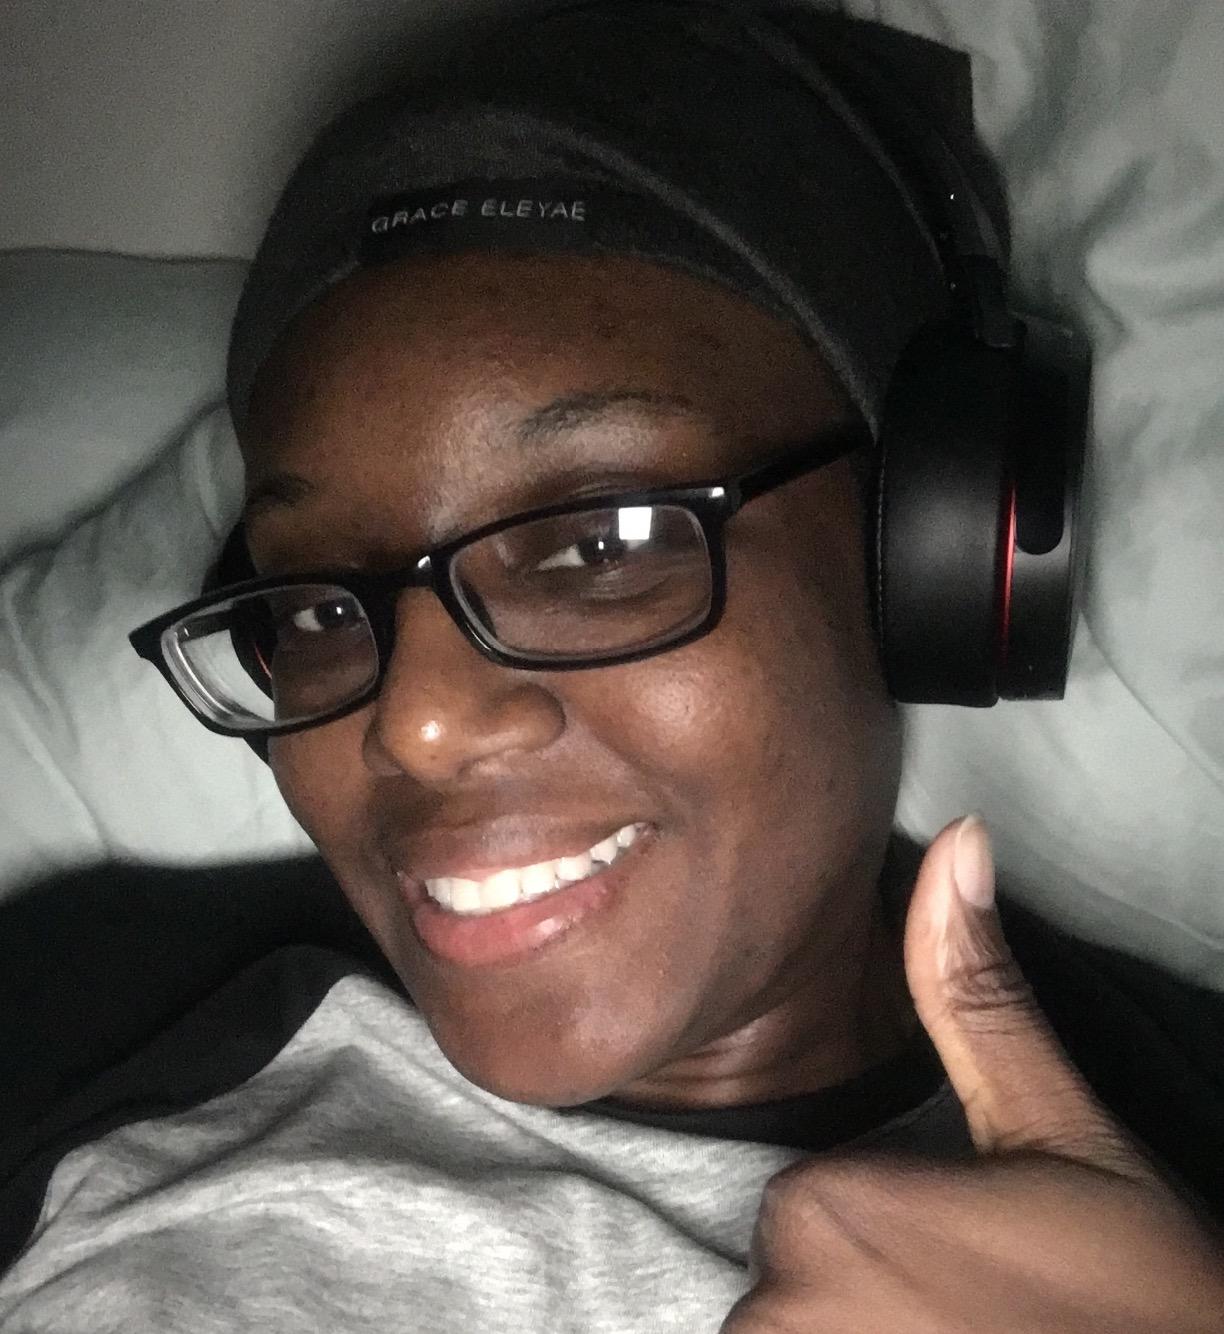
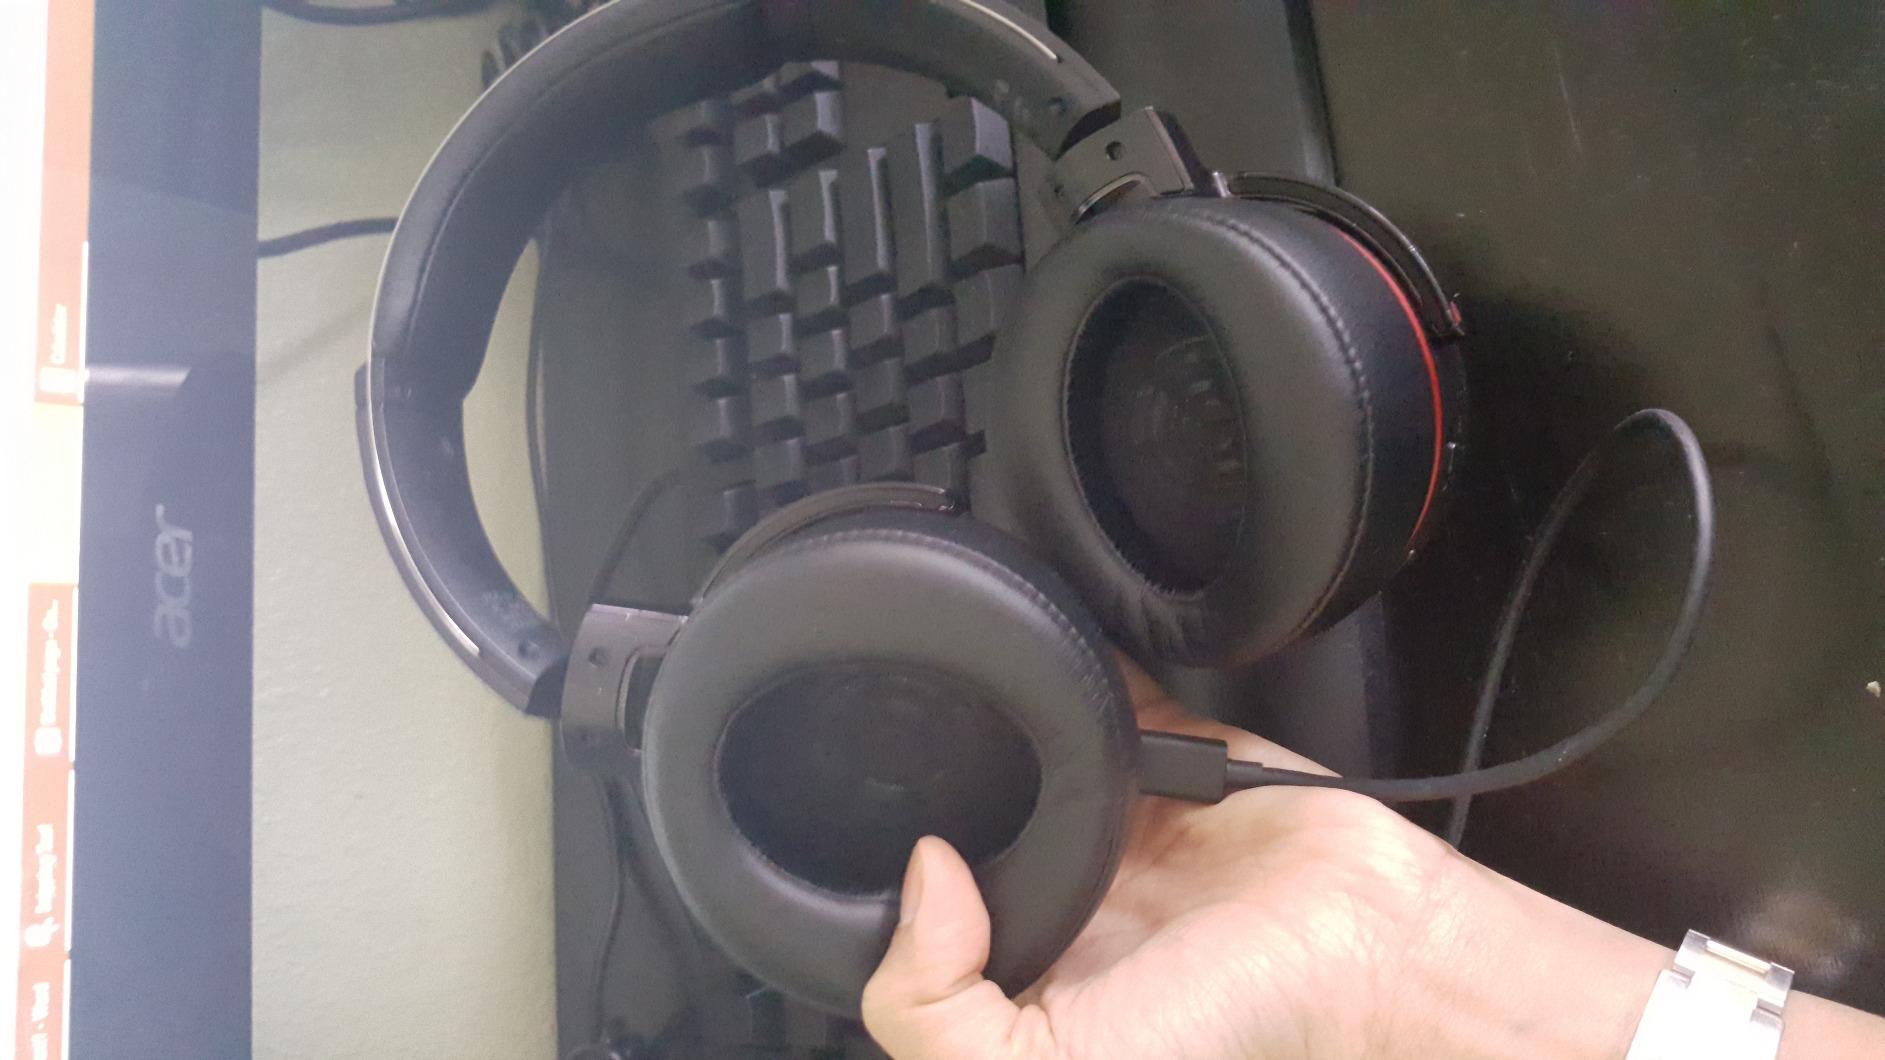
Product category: headphones
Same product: yes